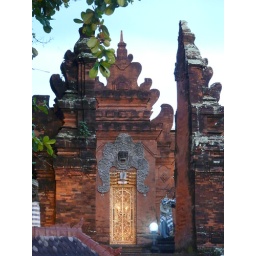
Sun glistening against the golden doors